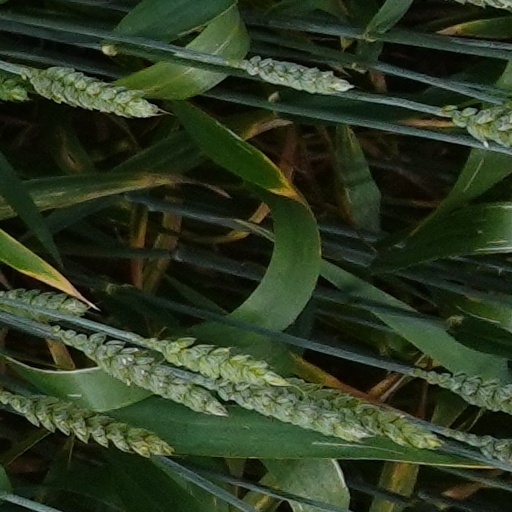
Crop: wheat